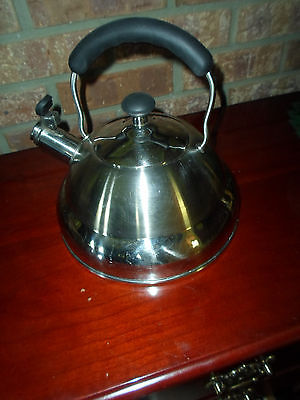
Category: kettle